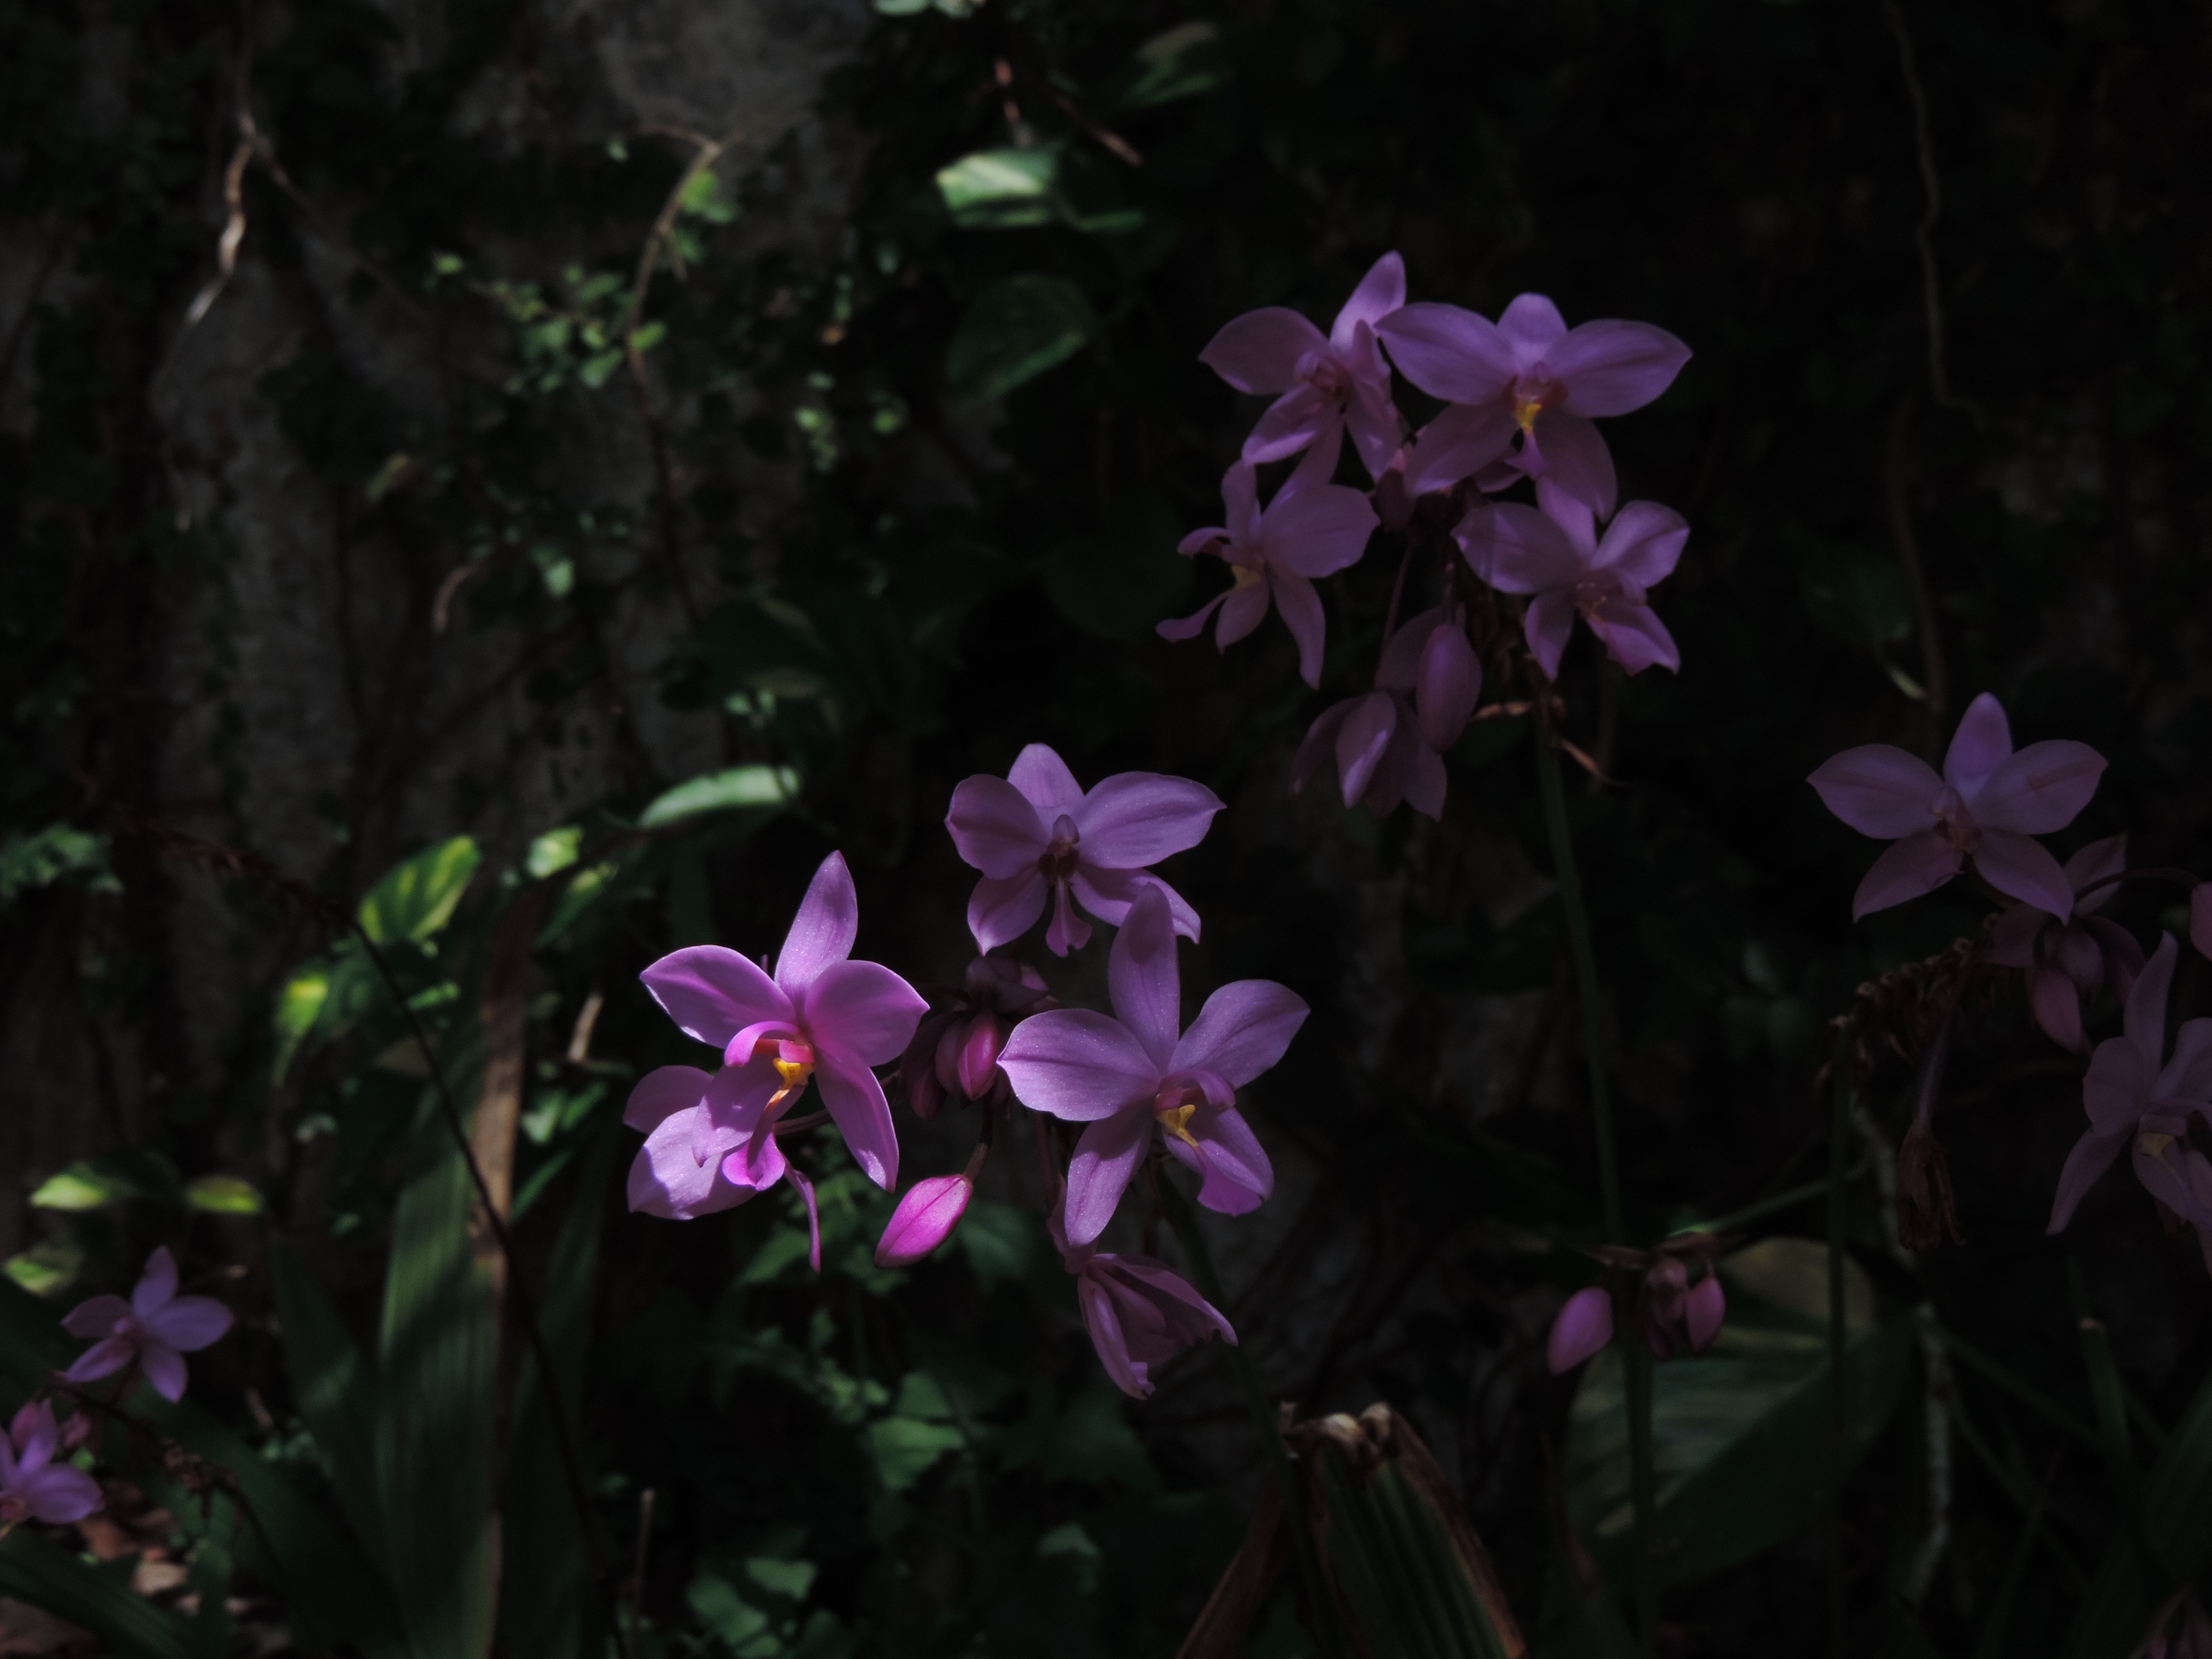
plant, flower, petal, botany, flora, wildflower, flowering plant, land plant